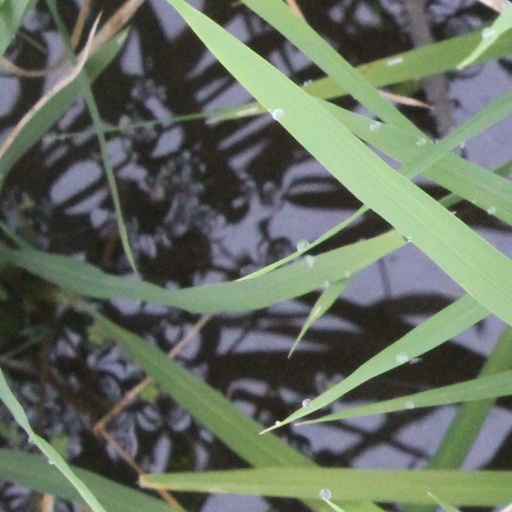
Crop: rice